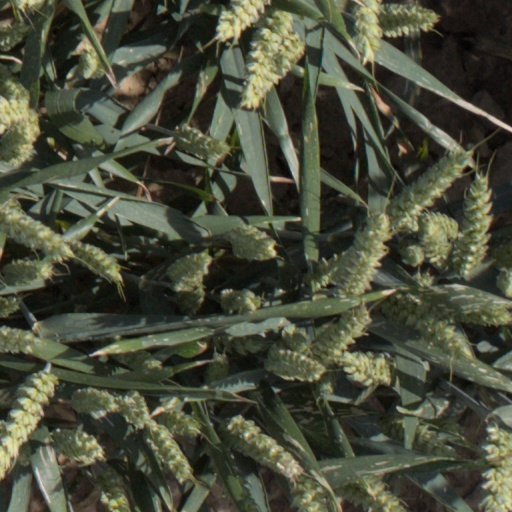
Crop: wheat